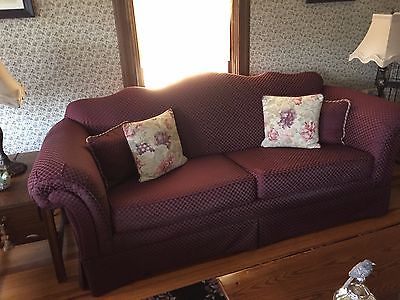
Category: sofa